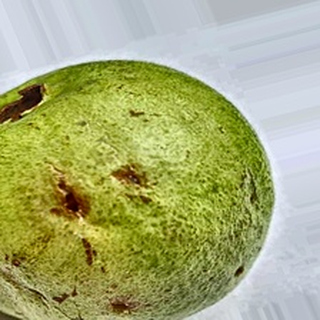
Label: guava_fruit_fly